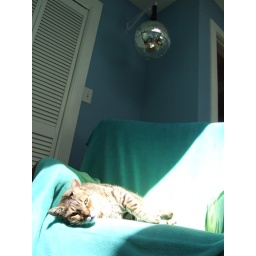
Louie with disco ball in my office